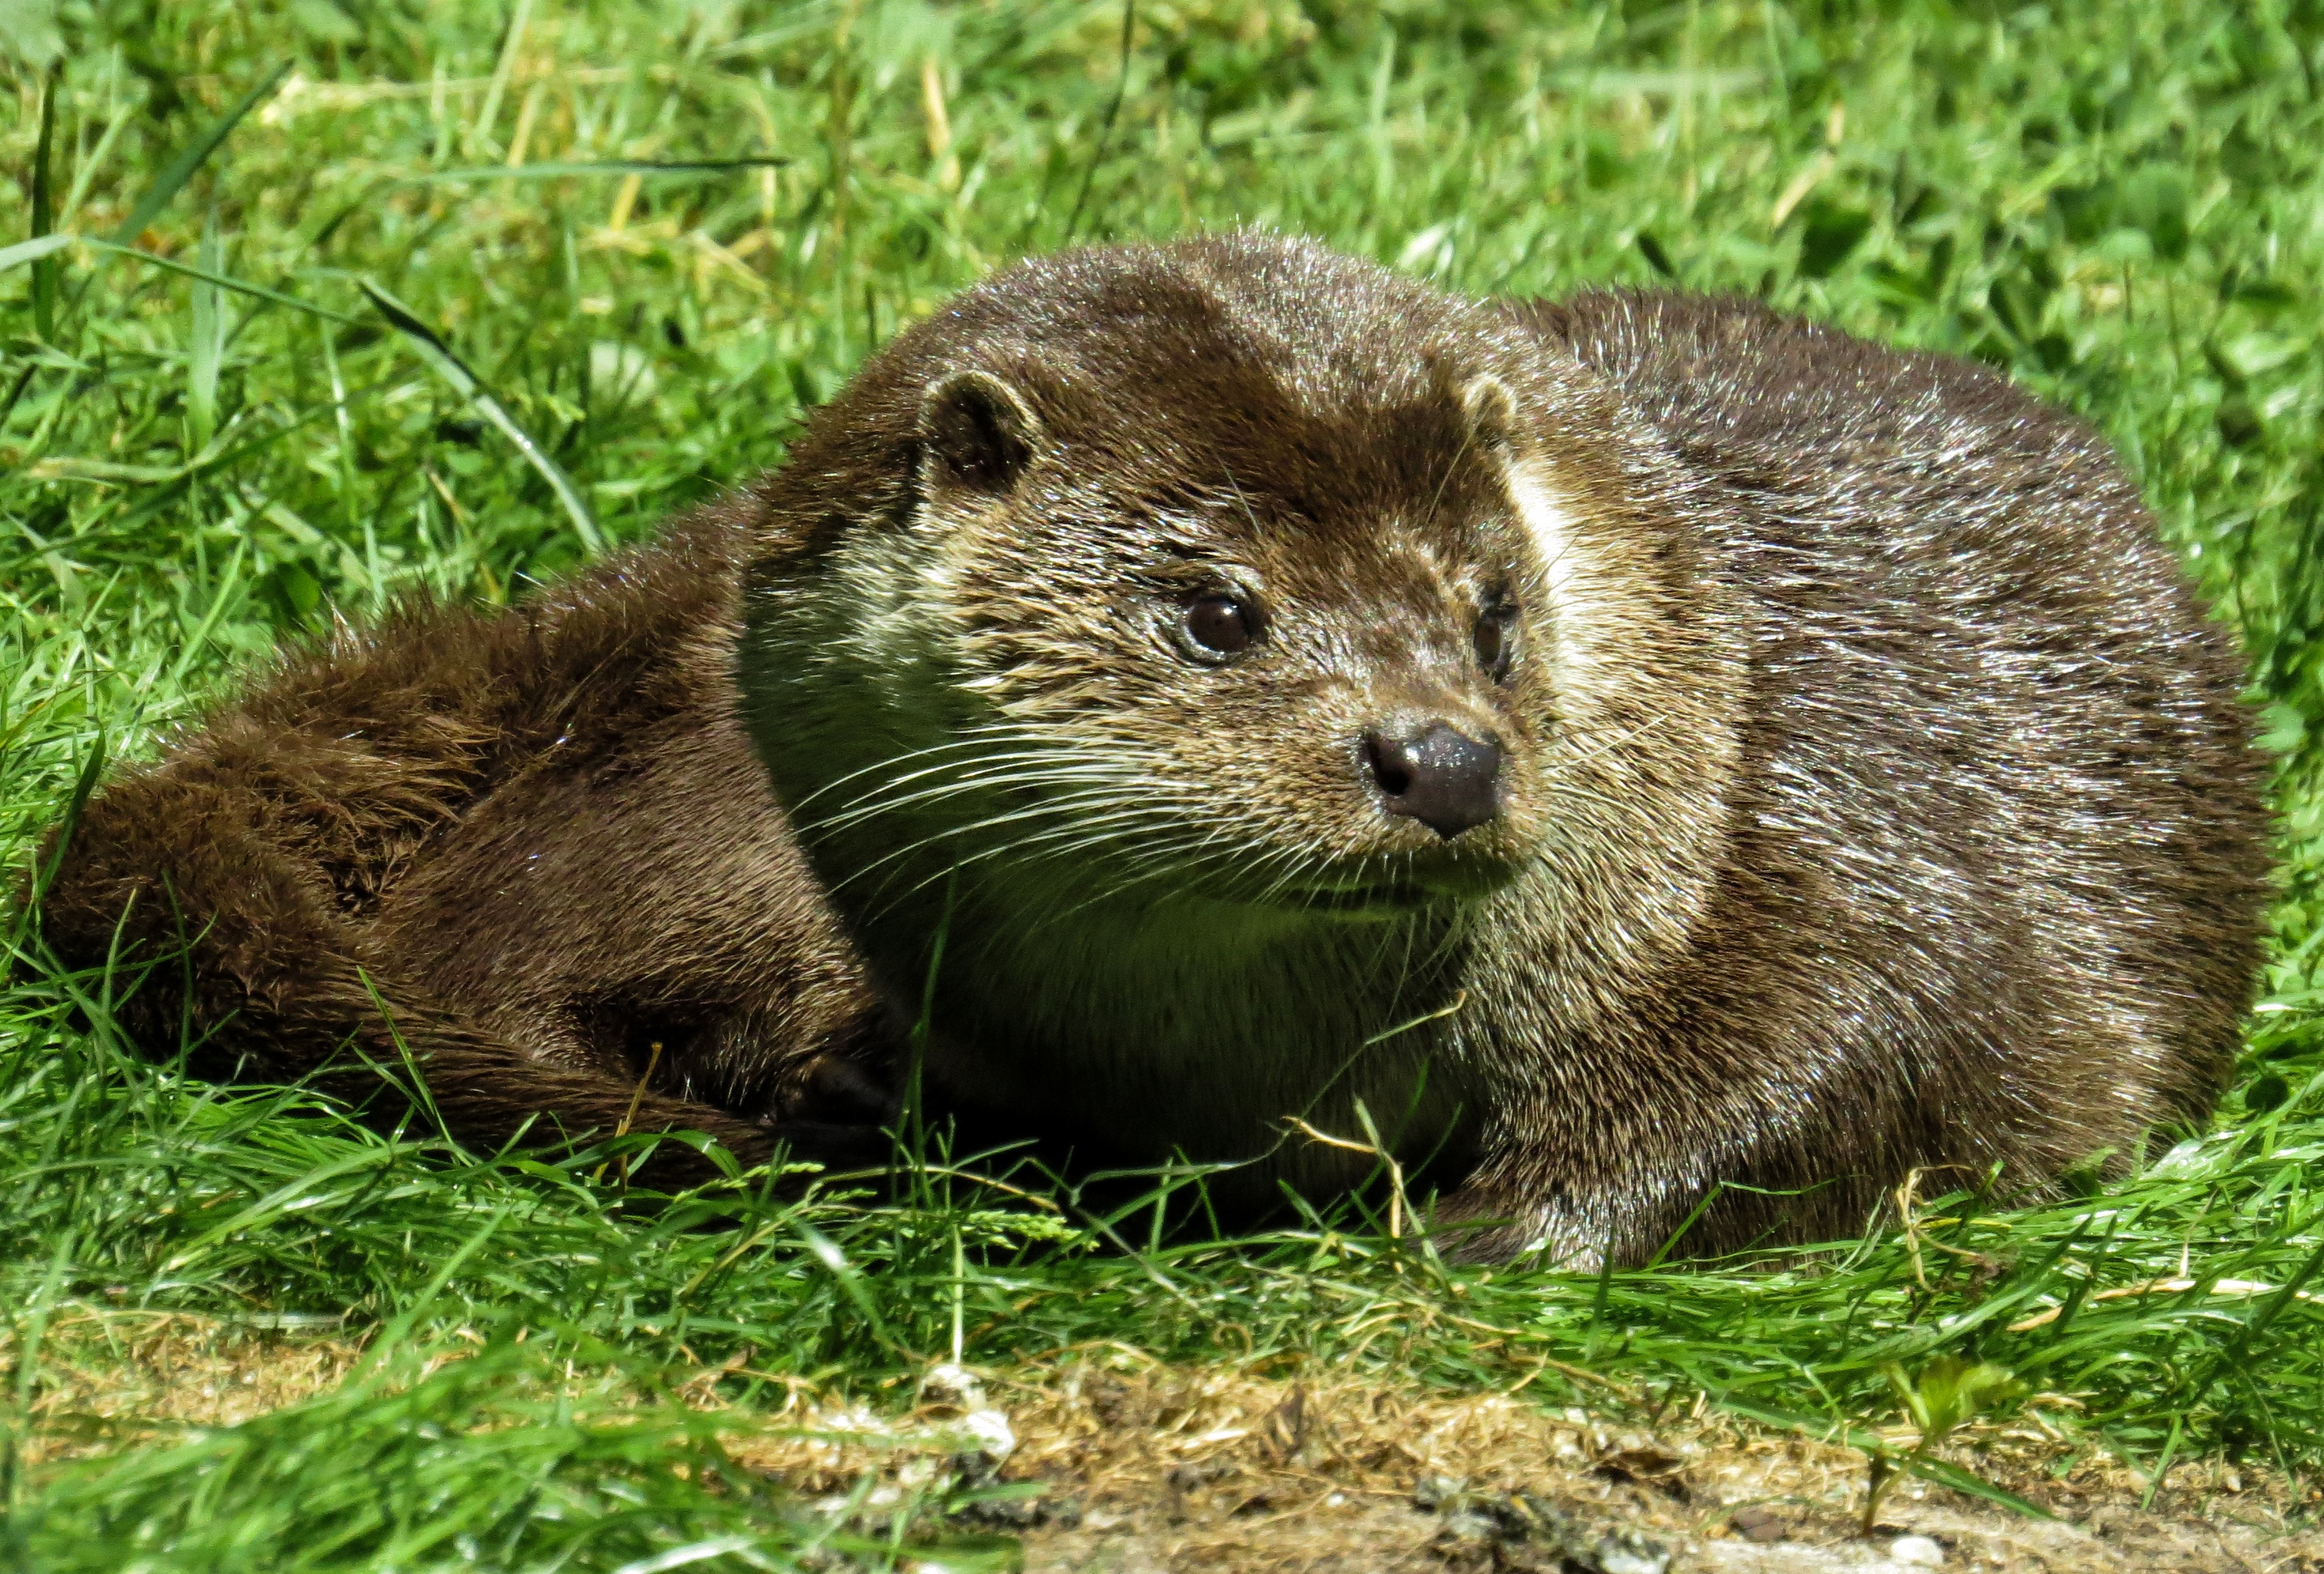
meadow, animal, wildlife, zoo, fur, mammal, fauna, whiskers, vertebrate, curious, otter, wildlife photography, mink, marmot, mustelidae, polecat